Basque conflict

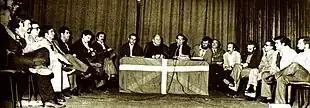
The Alsasua meeting is considered to be the beginning of Herri Batasuna and the Abertzale left

The new Spanish constitution had overwhelming support around Spain, with 88.5% voting in favour on a turnout of 67.1%. In the three provinces of the Basque Country, these figures were lower, with 70.2% voting in favour (the lowest result in the country) on a turnout of 44.7%. This was due to the call to abstention by EAJ-PNV and the creation of a coalition of Abertzale left organisations brought together to advocate for "no" in the referendum, as they felt that the constitution did not meet their demands for independence. The coalition was the beginning of the political party Herri Batasuna, which would become the main political front of the Basque National Liberation Movement. The coalition had its origins in another one made two years before, named "Mesa de Alsasua". ETA also felt that the constitution was unsatisfactory and intensified their armed campaign: 1978 to 1981 were ETA's bloodiest years with more than 230 people killed. Around 1975, the first far right paramilitary organizations (to which former OAS members joined) that fought against ETA and its supporters had been created, such as the Triple A (Alianza Apostólica Anticomunista), Guerrilleros de Cristo Rey, Batallón Vasco-español (BVE) and Antiterrorismo ETA (ATE); 41 deaths and 36 wounded have been reported in attacks blamed on paramilitary far-right organisations in the 1977–1982 period.